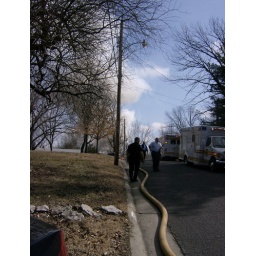
The firefighters tried to get more water to the house by using a water line down the street.